List of cities in Mali

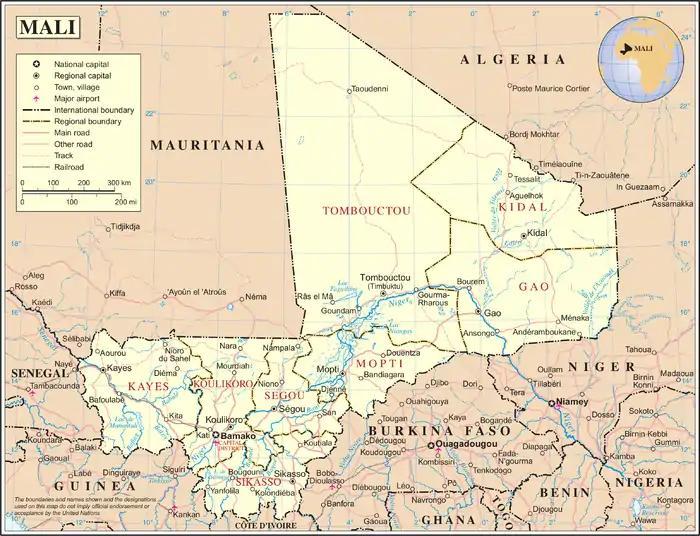
A map of Mali

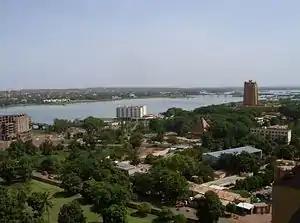
Bamako, the capital and Mali's largest city, 2008

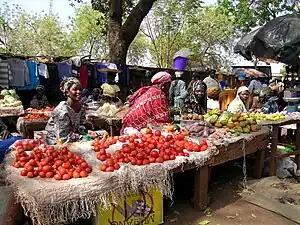
Sikasso, Mali's second largest city, 2008

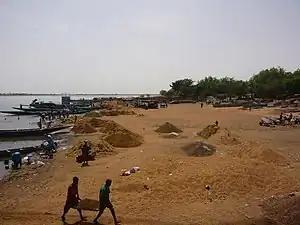
Ségou, Mali's fifth largest city, 2008

This list of cities in Mali tabulates all the largest communes in the country of Mali (including those in the north-eastern portion where the Mali Government no longer exercises de facto control). Besides the largest cities and towns (all urban communes are shown), this table also includes other large rural communes with a population in excess of 50,000.